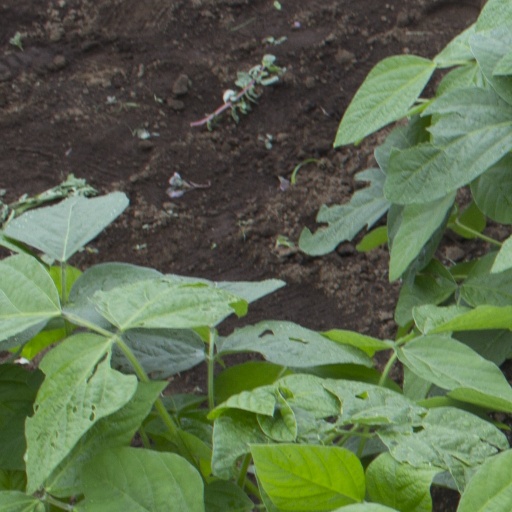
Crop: soybean